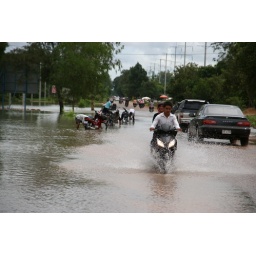
road in flood great for bike washing!